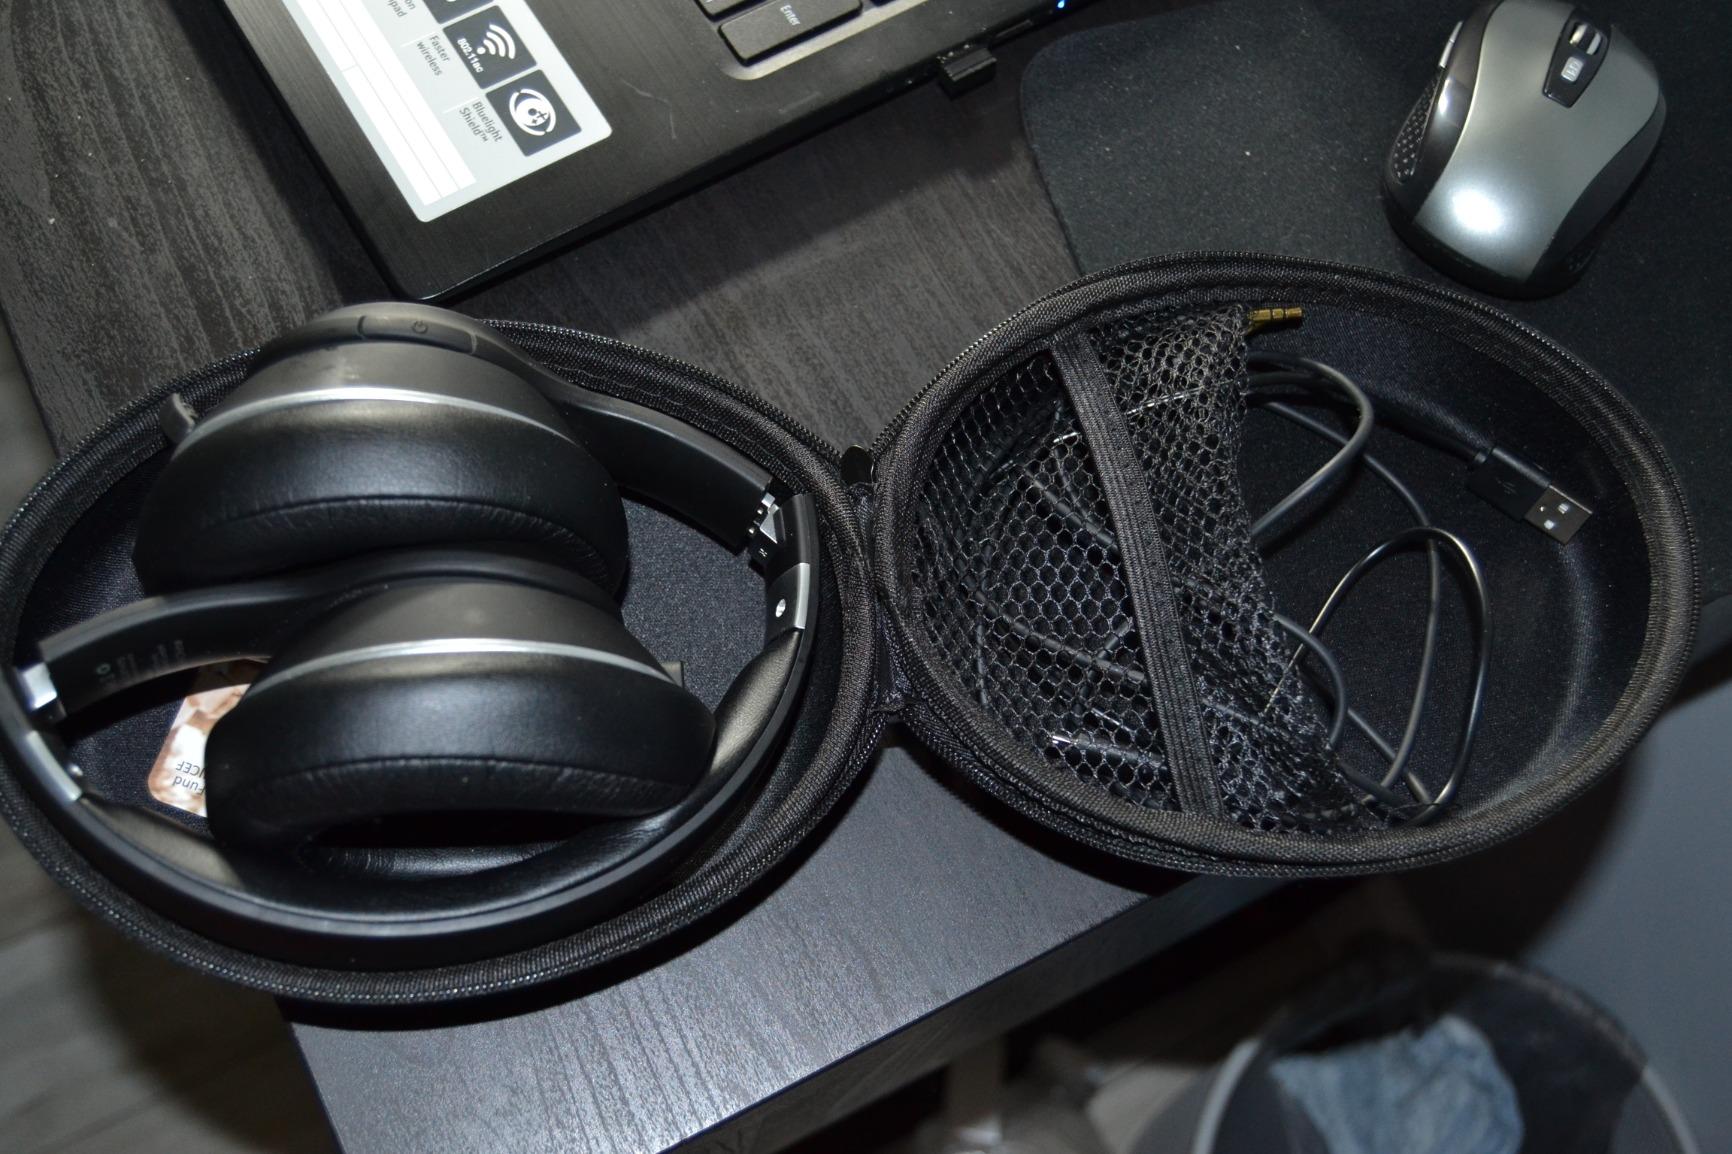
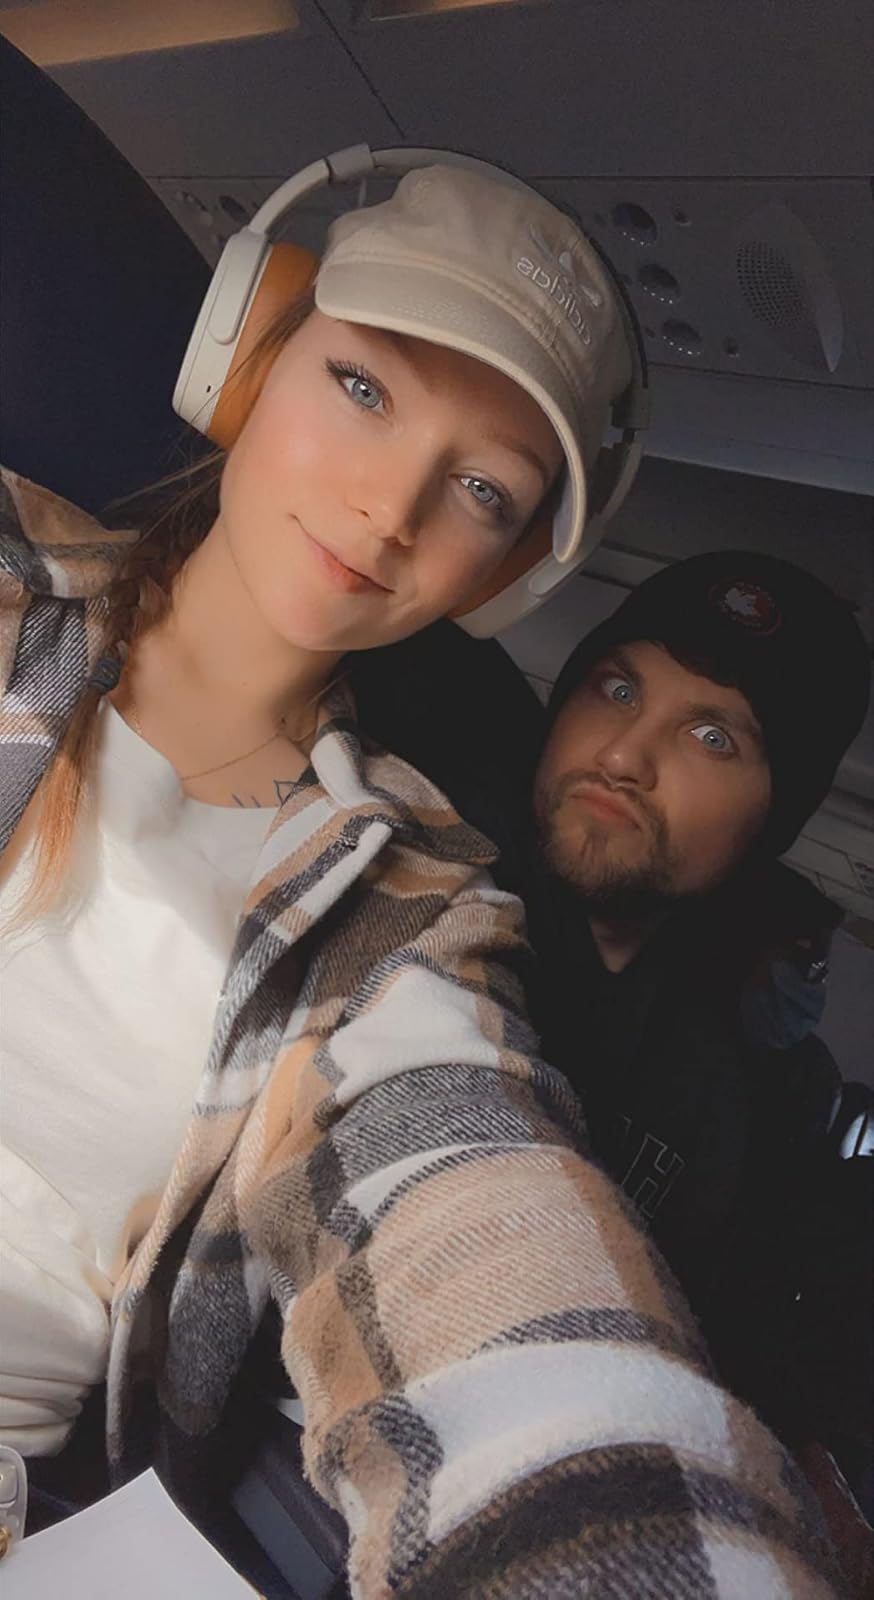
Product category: headphones
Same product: no